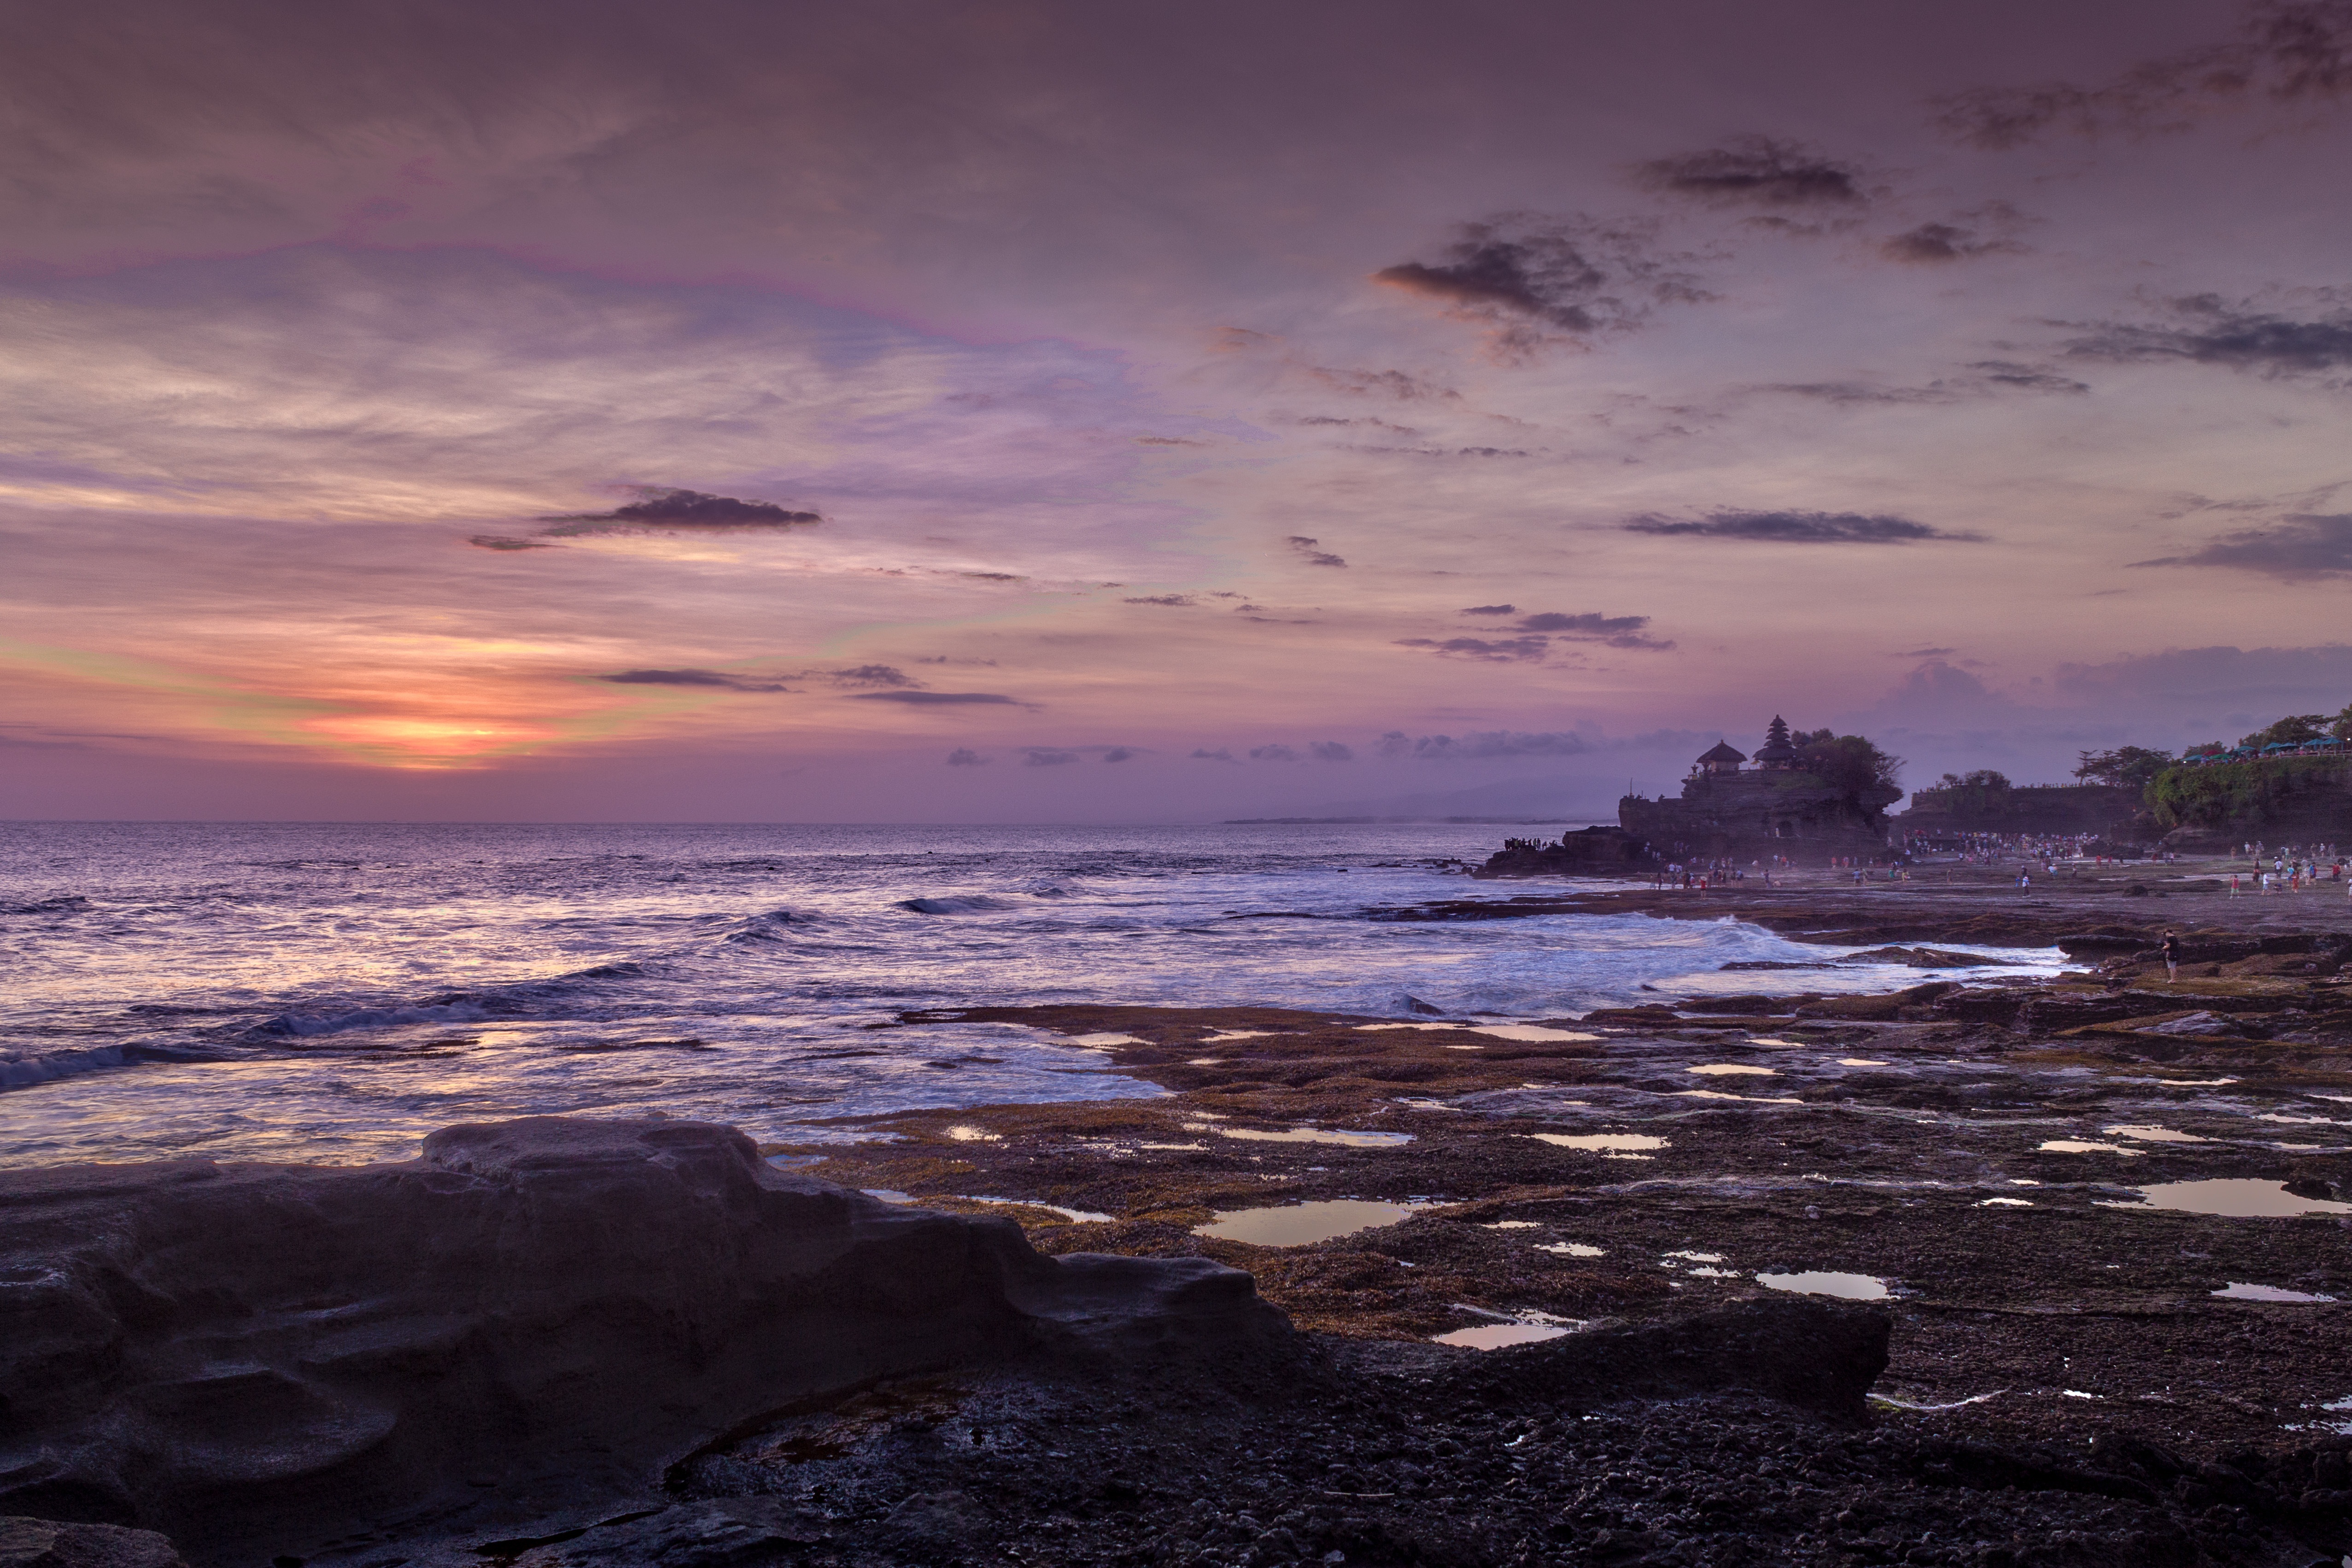
beach, landscape, sea, coast, rock, ocean, horizon, cloud, sky, sunrise, sunset, sunlight, morning, shore, wave, view, dawn, travel, dusk, evening, reflection, scenic, scenery, bay, island, body of water, ocean view, ocean wave, outdoors, clouds, loch, afterglow, beach sunset, sunset beach, wind wave